Yaar Meri Zindagi

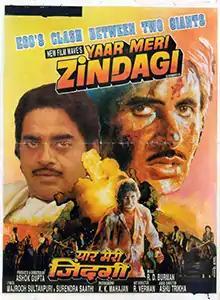
Poster

Yaar Meri Zindagi is a 2008 Indian Hindi-language film directed by Ashok Gupta, starring Amitabh Bachchan, Shatrughan Sinha and South actresses Sharada and Sudha Chandran. The film had only a limited release of 20 prints in Mumbai and other parts of Maharashtra.